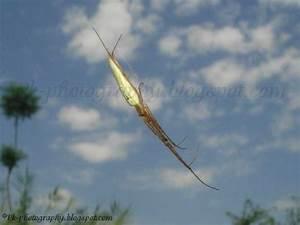
spider